Penile implants in spinal cord injury

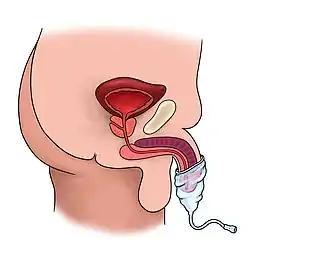
Penile retraction - The external urine collecting device tends to slip away from the penis.

Another problem that patients with SCI face is urinary incontinence due to neurogenic bladder. The problem is usually managed by suprapubic catheterisation, intermittent catheterisation or external urine collection devices (like condom catheters).